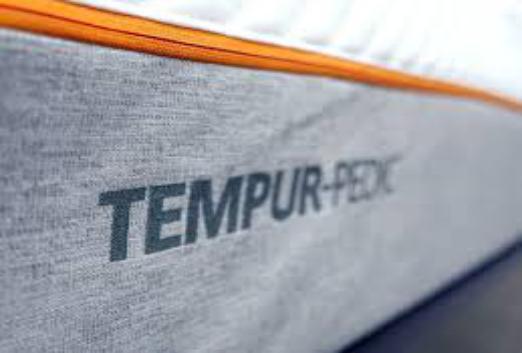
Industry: Necessities